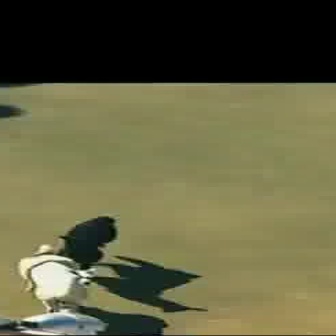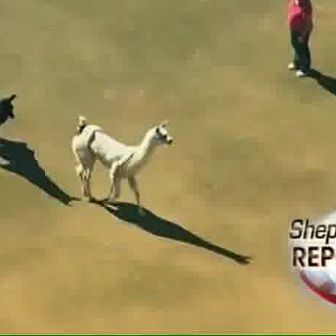
  Please identify the target specified by the bounding box [16,244,96,324] in the first image and locate it in the second image. Return the coordinates in [x_min,y_min,x_max,y_max] format.
Answer: [70,114,172,215]